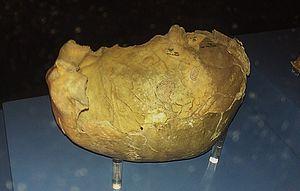
Cet article traite de l’histoire évolutive de la lignée humaine entre 17 000 et 14 000 ans avant le présent.